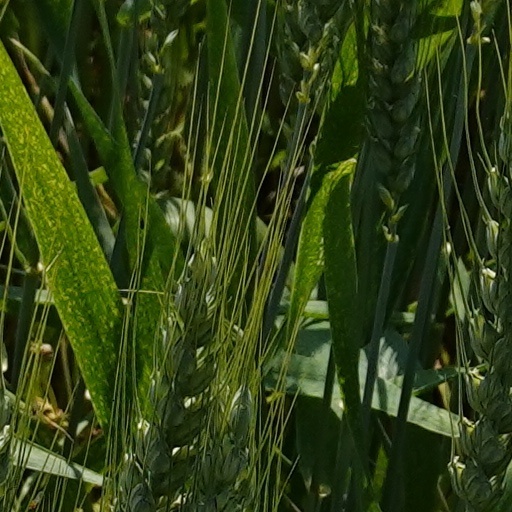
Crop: wheat